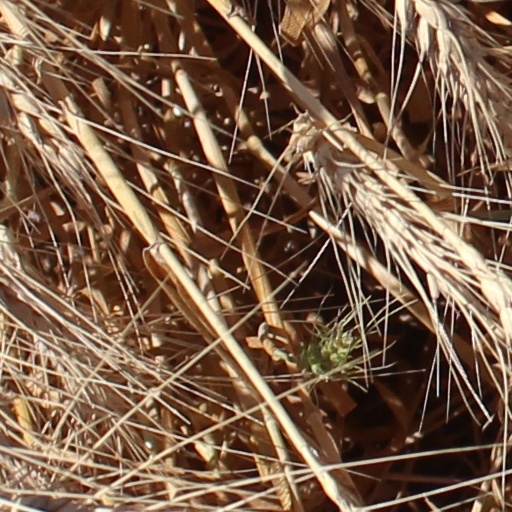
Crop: wheat